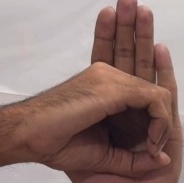
ASL sign: 0